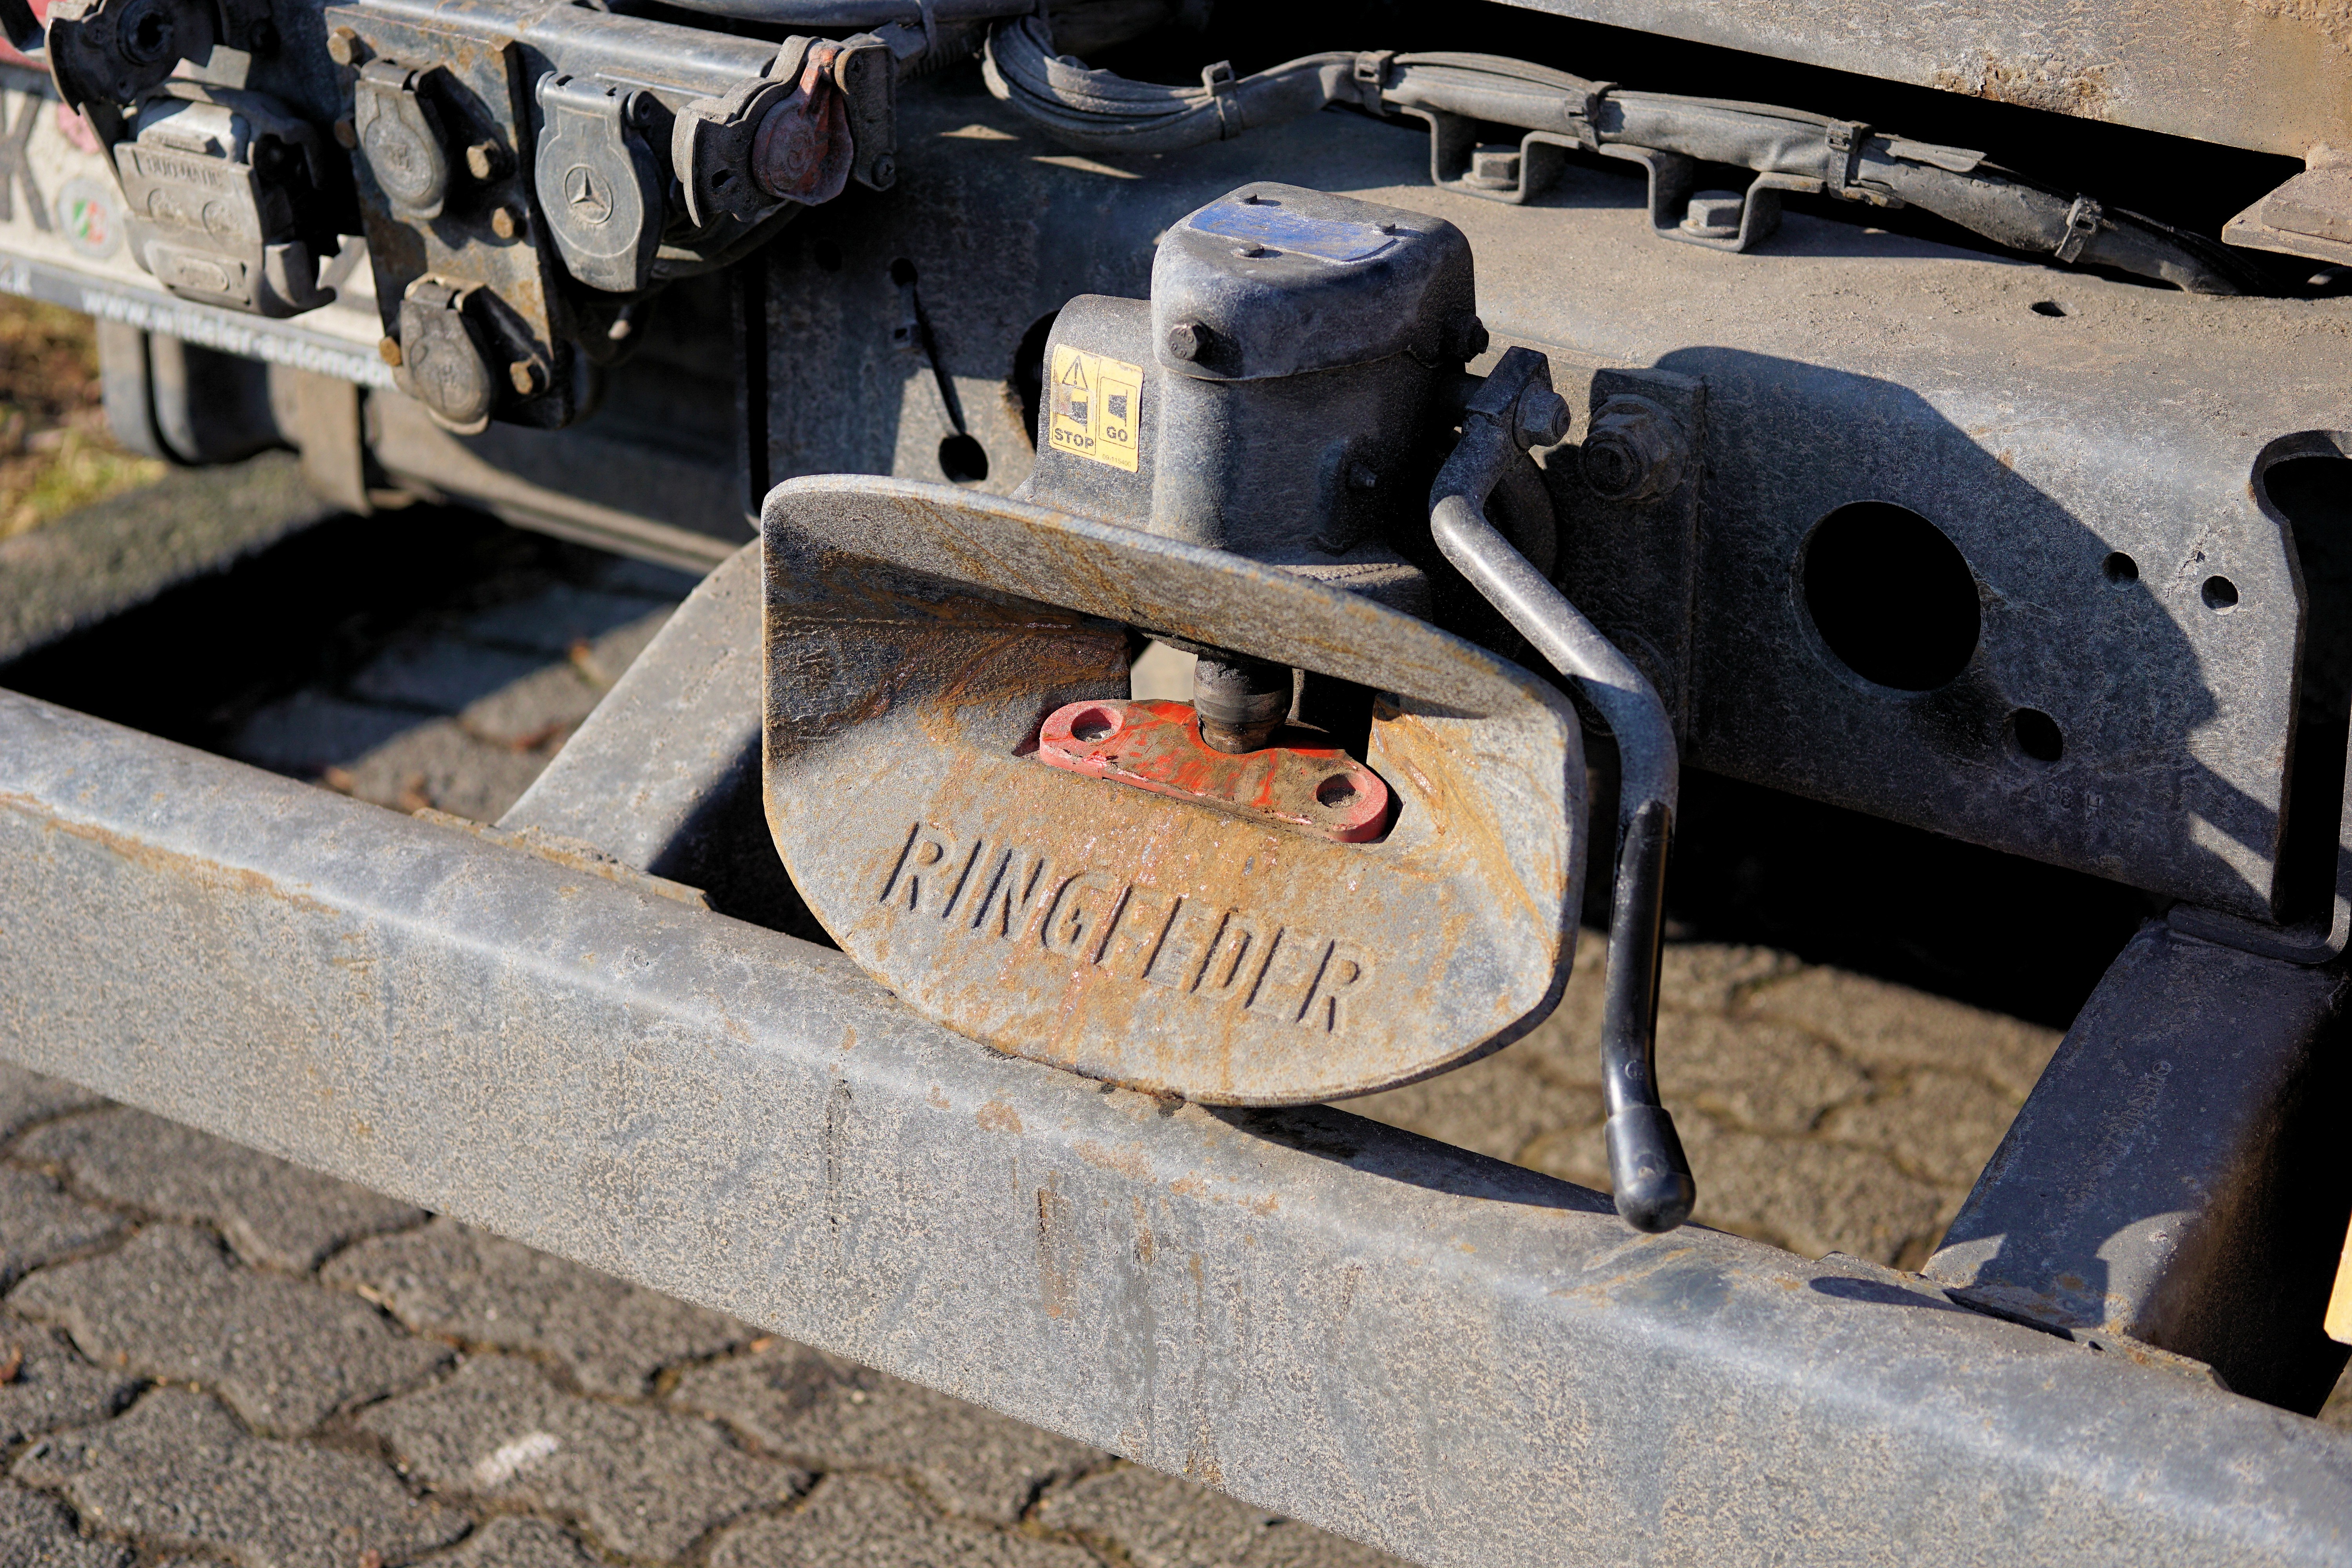
car, steel, truck, vehicle, metal, rusty, iron, stainless, drag, trailers, vice, trailer hitch, attach